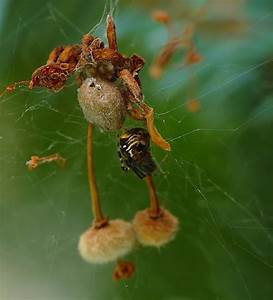
Label: ragno